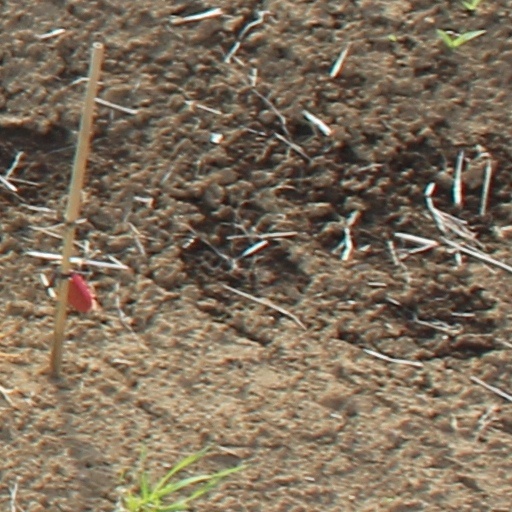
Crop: wheat